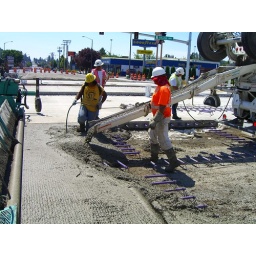
As a concrete truck pumps concrete over the road bed and dowel bars, crews smooth it into place.